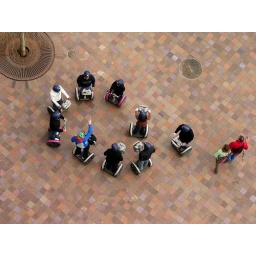
Seen from the 6th floor balcony of the Newseum in Washington, DC